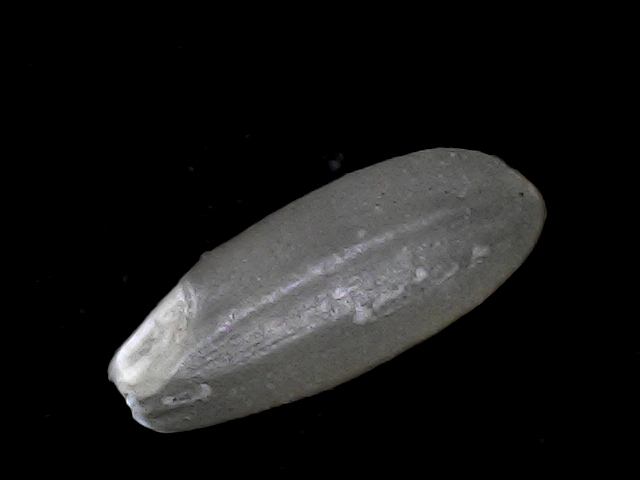
Rice variety: BD93